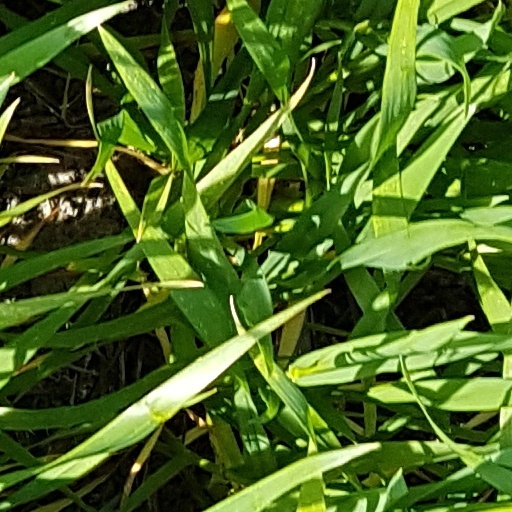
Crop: wheat